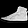
Label: Sneaker